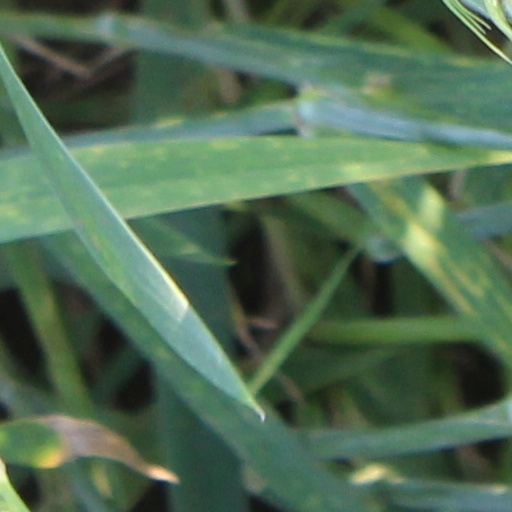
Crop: wheat